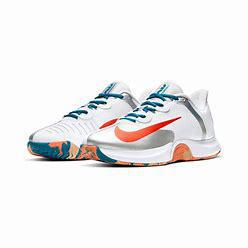
Brand: Nike
Model: Court Air Zoom GP Turbo